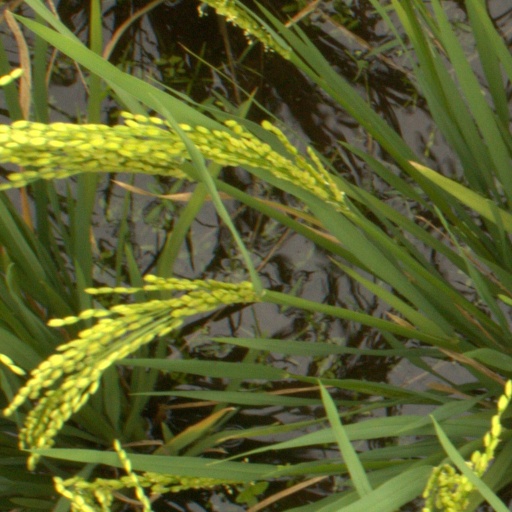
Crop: rice